Lake Malawi

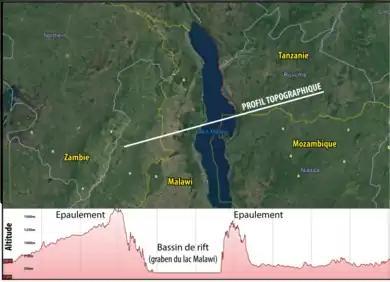
Topographic profile of Lake Malawi's rift shoulder

Malawi is one of the major Rift Valley lakes and an ancient lake. The lake lies in a valley formed by the opening of the East African Rift, where the African tectonic plate is being split into two pieces. This is called a divergent plate tectonics boundary. Malawi has typically been estimated to be 1–2 million years old (mya), but more recent evidence points to a considerably older lake with a basin that started to form about 8.6 mya and deep-water condition first appeared 4.5 mya.